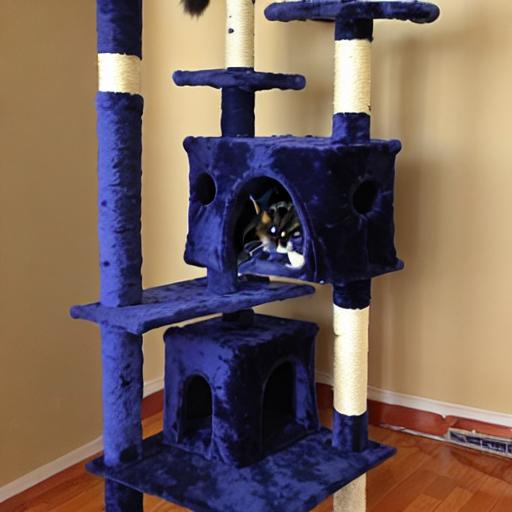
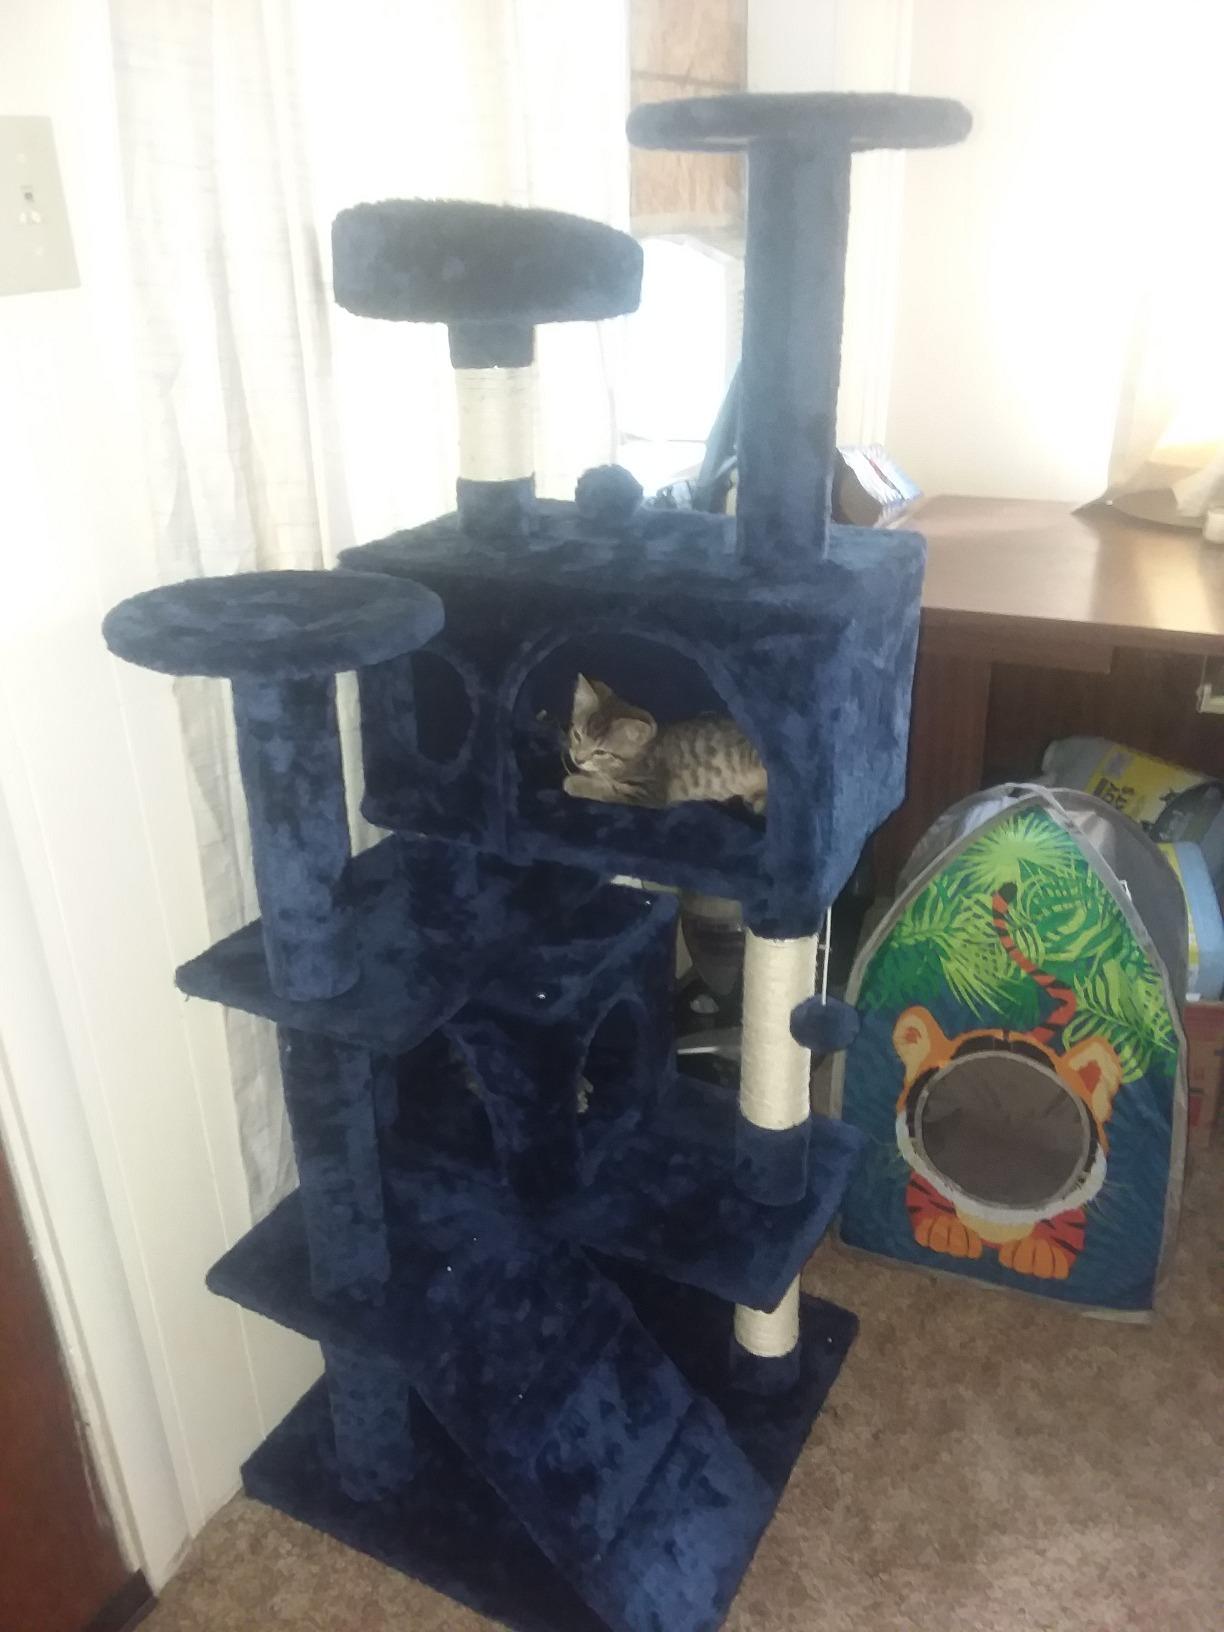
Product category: items_cat tree
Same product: no